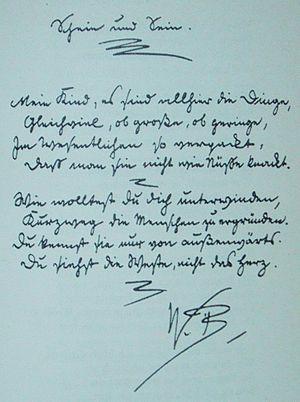
La Deutsche Kurrentschrift ou Kurrent, « écriture cursive allemande », est une écriture utilisée en Allemagne et dans les pays de culture germanique jusqu’au milieu du XXᵉ siècle. L’étymologie est le latin currere, « courir », qui a également donné le français « cursive ». C’est la forme manuscrite des diverses formes de gothique allemande ou Fraktur utilisées par l’imprimerie. Bien qu’on l’oppose à l’écriture latine, c’est aussi une forme d’écriture latine, avec ses spécificités propres.